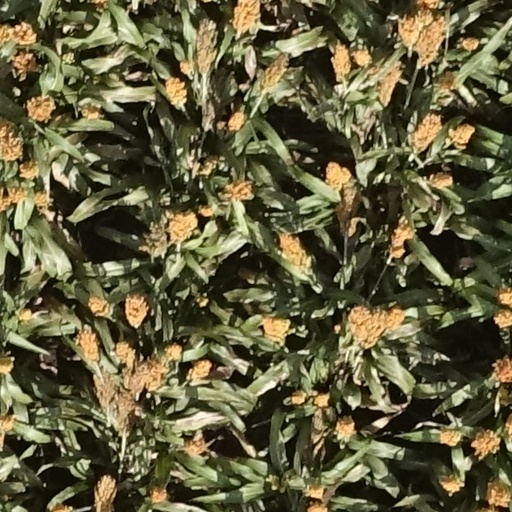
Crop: sorghum